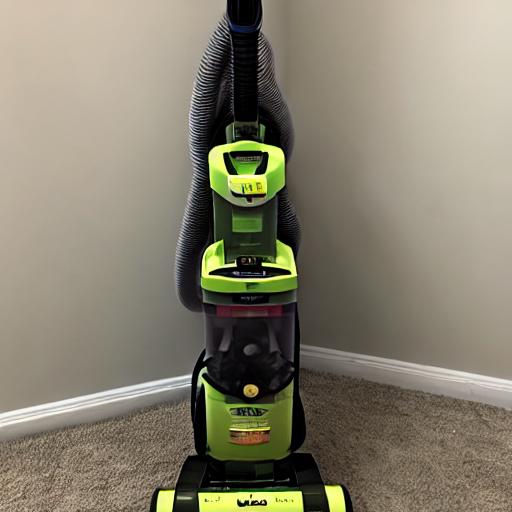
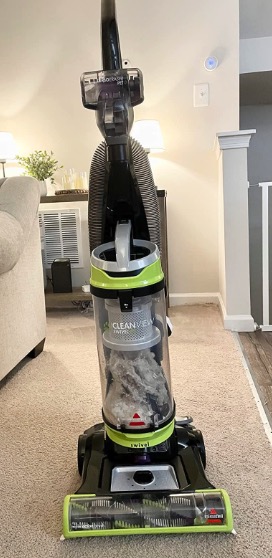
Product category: items_vacuum
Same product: no